Neem Neem Shahad Shahad

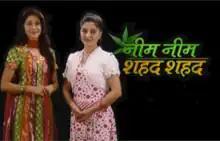
Title card

Neem Neem Shahad Shahad is an Indian Hindi language drama series, which premiered on 15 August 2011 on Sahara One. The series is produced by Dheeraj Kumar of Creative Eye Limited, and stars Amrapali Gupta & Anas Khan as lead actors. The series was followed by its second season with new name, Tujh Sang Preet Lagai Sajna, due to change its genre, which also aired on Sahara One.